Pavel Otdelnov

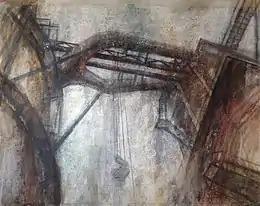
Pavel Otdelnov. "Construction". 2008

In 2007, Otdelnov and Egor Plotnikov went on a creative journey to Western Siberia where for two weeks they observed the operations of the Novokuznetsk Iron and Steel Plant and West-Siberian Metal Plant, two industrial behemoths built during the Soviet industrialization. The trip was initiated by Pavel Nikonov as a continuation of the Soviet practice of creative travel assignments. The idea behind this particular trip was to reconceptualize the experience of artists who participated in expeditions to major national construction projects in the 1920s–30s: Alexander Drevin, Alexander Labas, Alexander Tyshler, Nadezhda Udaltsova, Alexander Shevchenko, and others. The resulting series of paintings by Otdelnov and Plotnikov based on photos and sketches from the trip were exhibited at Heritage Gallery in May 2012. In Otdelnov's words, that visit to Novokuznetsk enabled a view of the Soviet industrial architecture as ancient ruins, akin to the Baths of Caracalla or a Roman Forum, that apparently achieved reconciliation with the surrounding landscape and became its part.